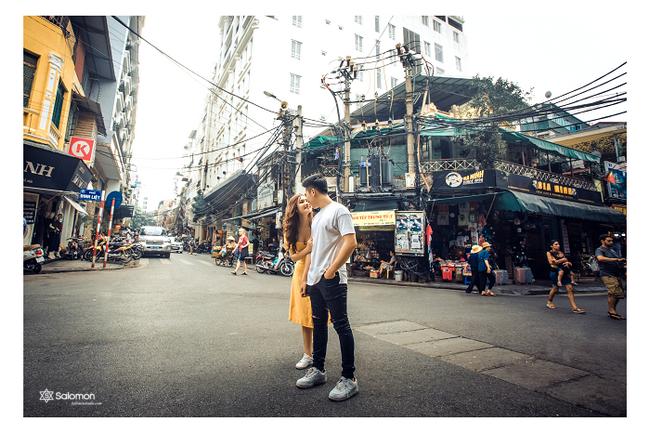
có hai người đang đi qua đường phía sau chàng trai mặc áo trắng quần dài đen